Neuhausen am Rheinfall

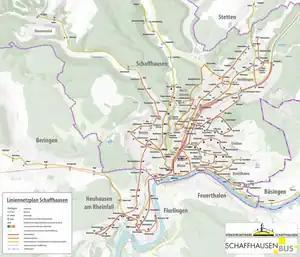
Urban bus routes of vbsh in the towns of Schaffhausen and Neuhausen am Rheinfall (as of December 2023)

There are three railway stations within the municipality of Neuhausen am Rheinfall, all of which are only called at by S-Bahn-style services (long distance trains call only at station). The three stations of Neuhausen are: